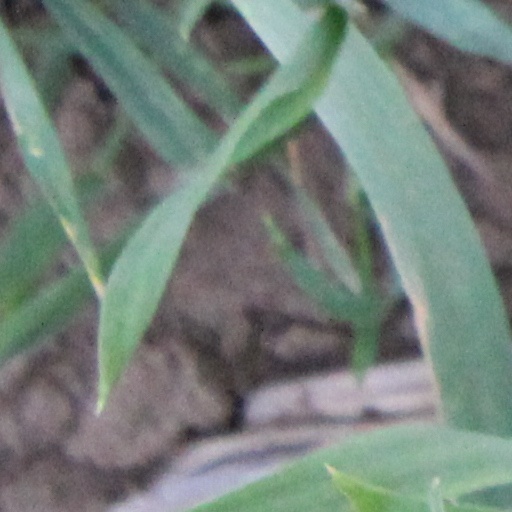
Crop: wheat